Vermont Route 106

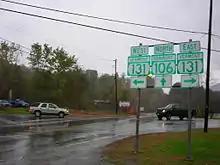
VT 106 at VT 131 in Weathersfield

VT 106 crosses into Weathersfield, continuing north past multiple residences and soon reaching the village of Perkinsville. In Perkinsville, VT 106 becomes the main north–south thoroughfare, passing multiple residences before crossing over the Black River once again. Paralleling the river, VT 106 makes a gradual bend north out of downtown Perkinsville, running north into the village of Downers, where it intersects with VT 131. Continuing north, VT 106 parallels the North Branch of the Black River, bending to the northwest through Weathersfield into the village of Greenbush, which consists of a junction with Ascutney Basin Road. Continuing along the branch, the route crosses into the town of Cavendish and soon into Reading.